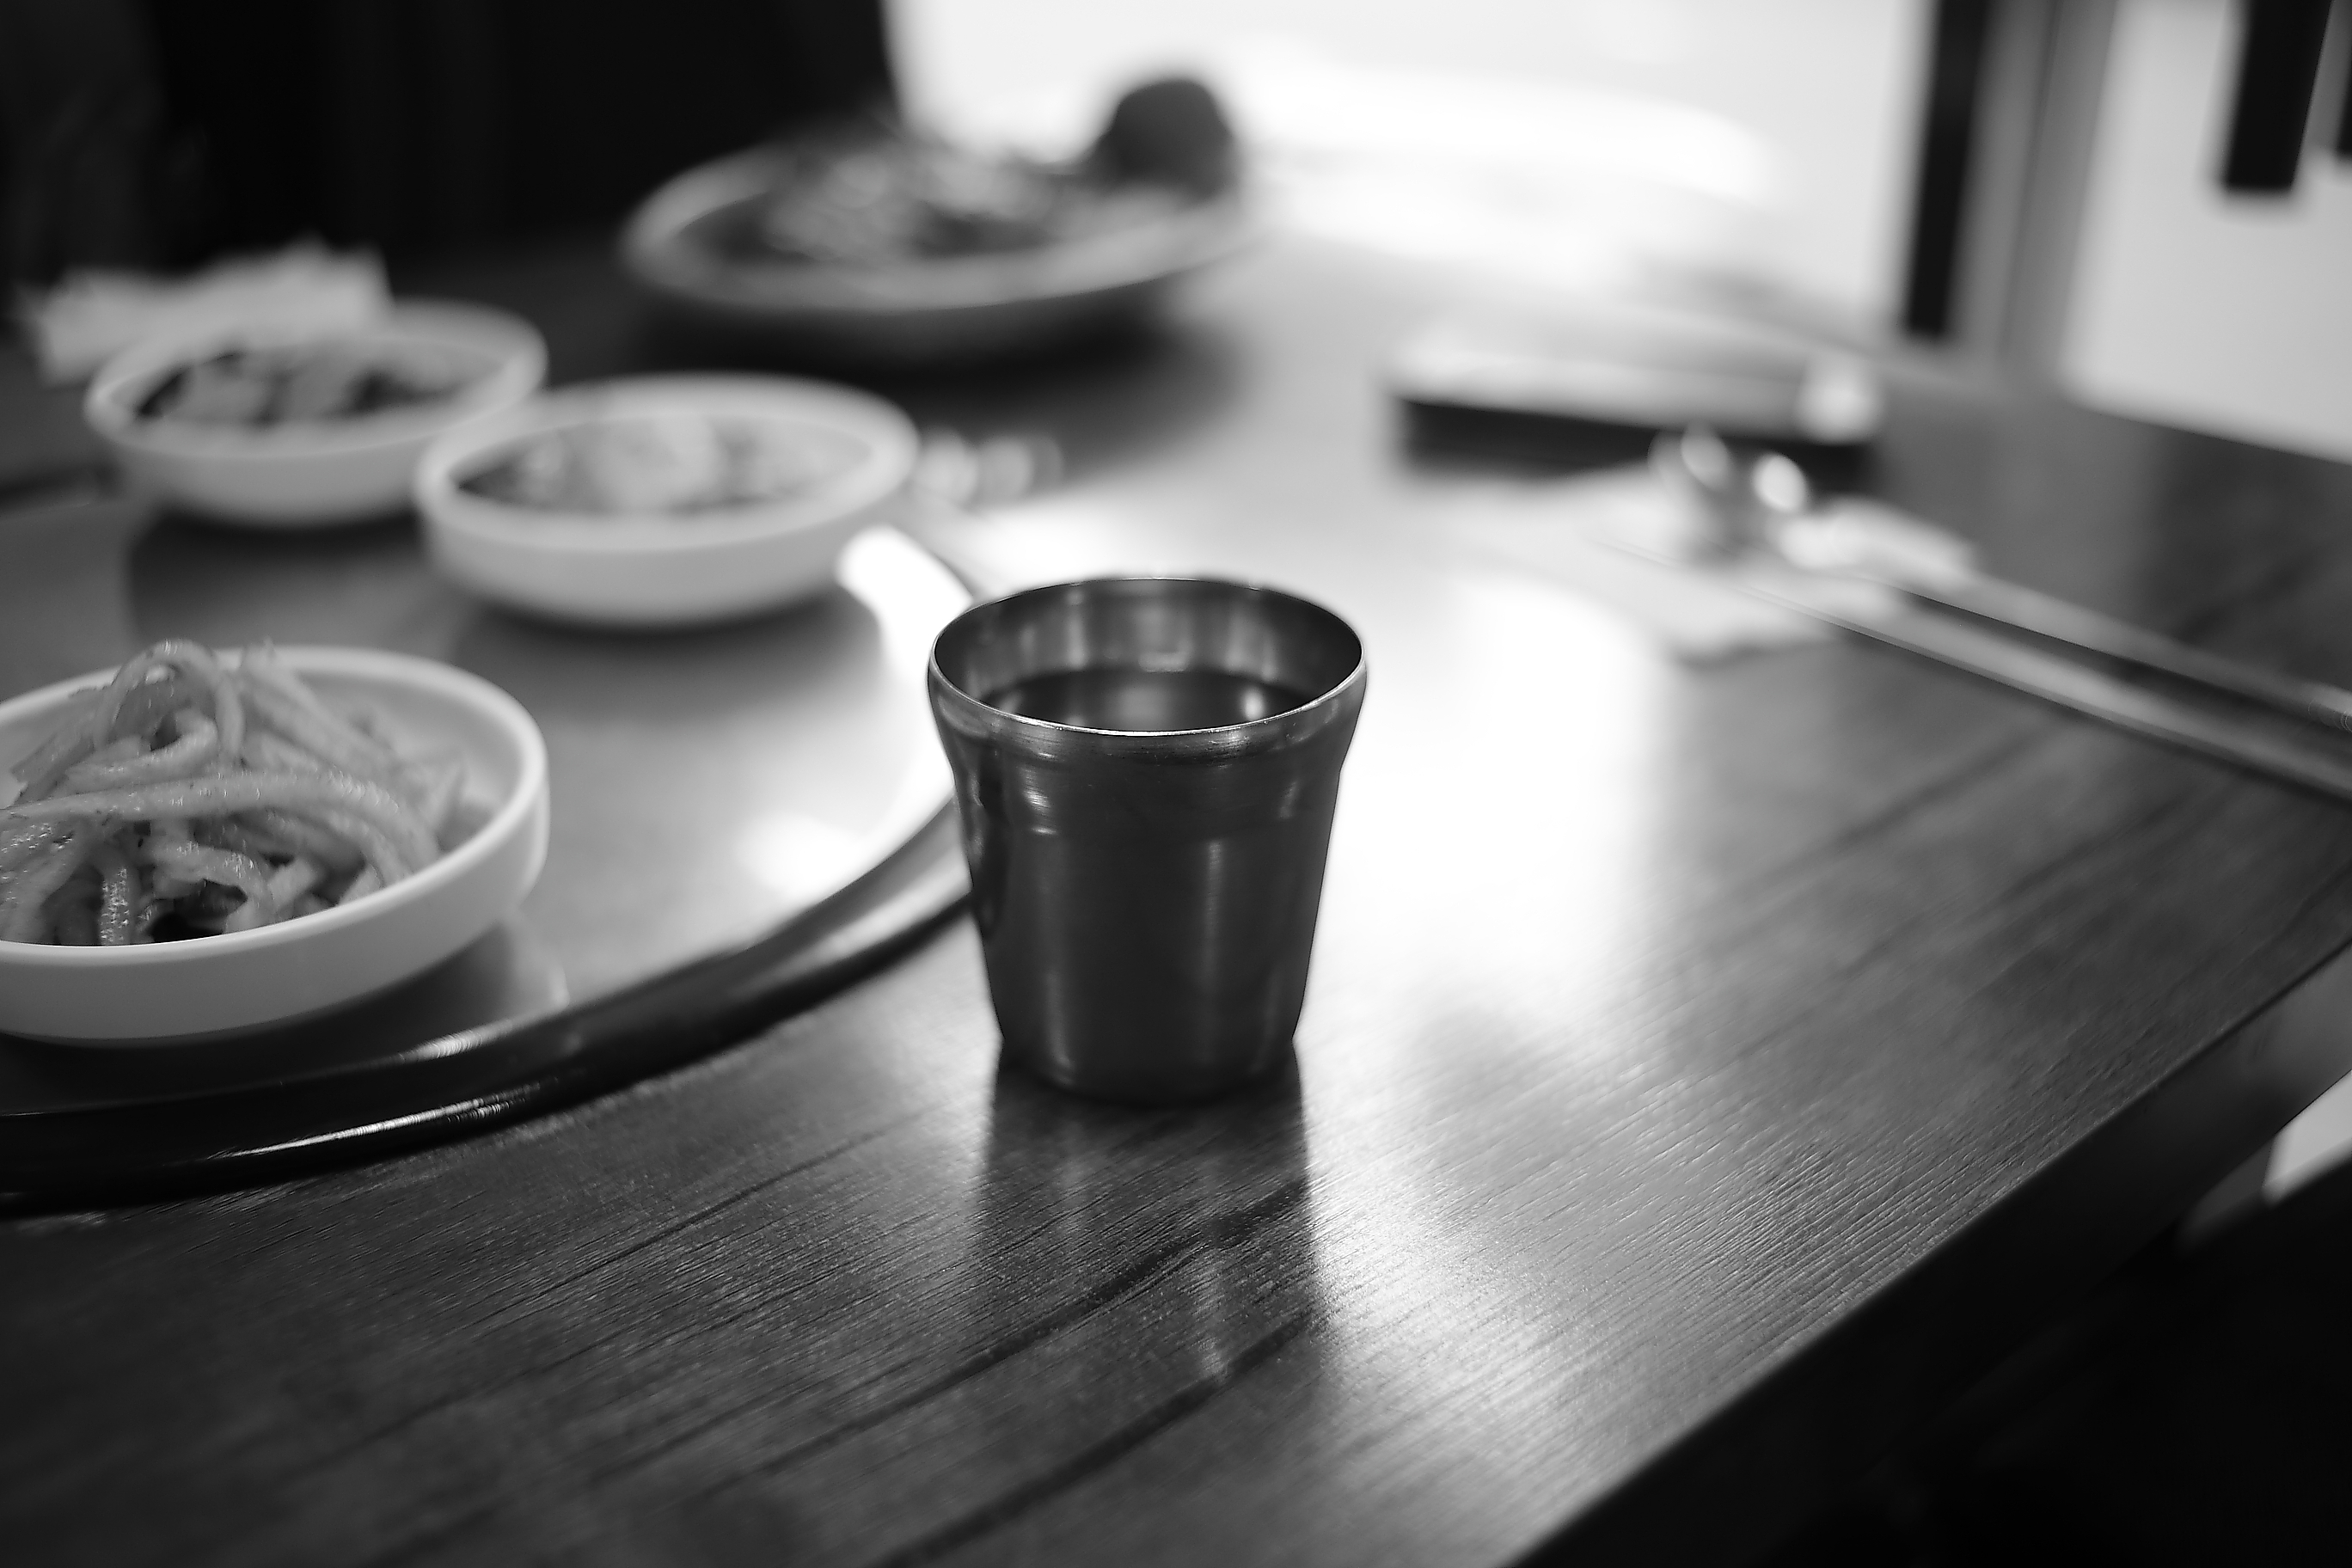
table, black and white, white, photography, cup, food, drink, black, monochrome, design, wooden, shape, plates, monochrome photography